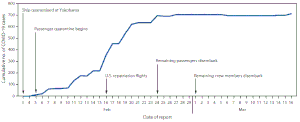
Chronologie du cumul de cas confirmés (par des tests) de COVID-19 sur le navire de croisière Diamond Princess, placé en quarantaine au Japon dans le port de Yokohama du 3 février au 16 mars 2020. Les cas asymptomatiques non testés sont en nombre inconnu et ne figurent pas sur ce graphique
Le Diamond Princess est un navire de croisière construit en 2002 par les chantiers Mitsubishi Heavy Industries de Nagasaki pour la société Princess Cruises.